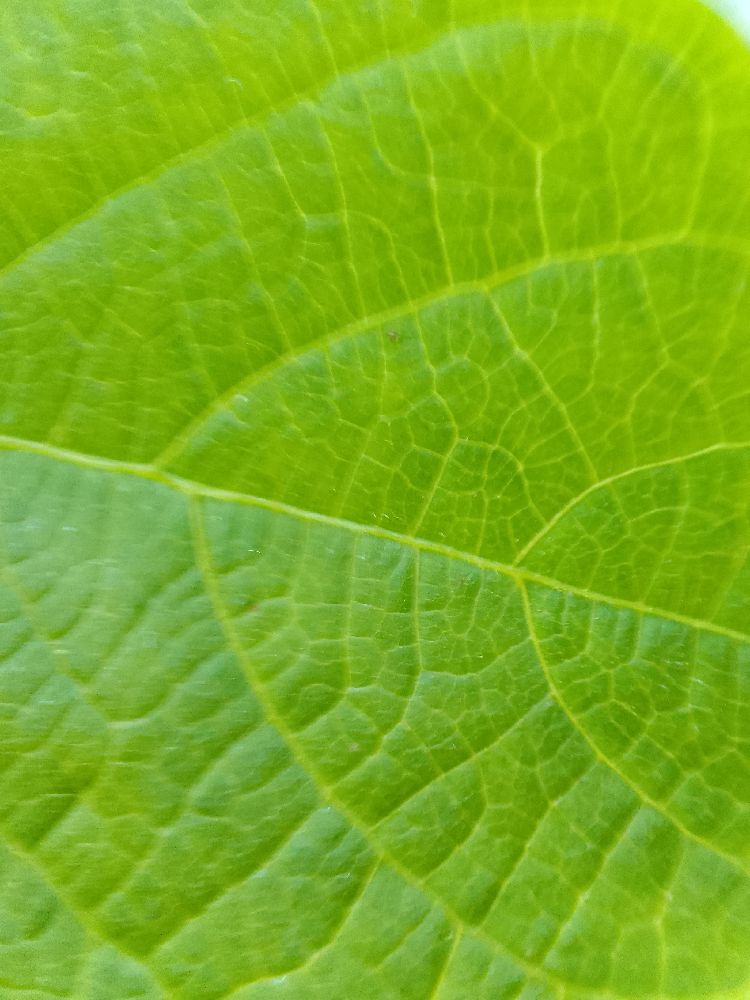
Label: healthy